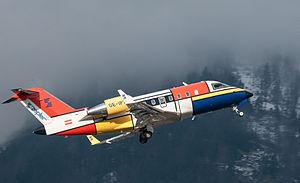
La série des Bombardier Challenger 600 est une famille d'avions d'affaires biréacteur de la catégorie super-intermédiaires, produit par Canadair à partir du début des années 1980. Cette dernière est devenue une filiale de Bombardier Aéronautique en 1986.